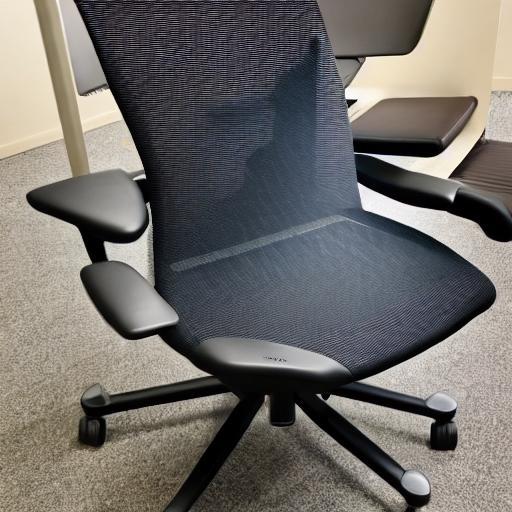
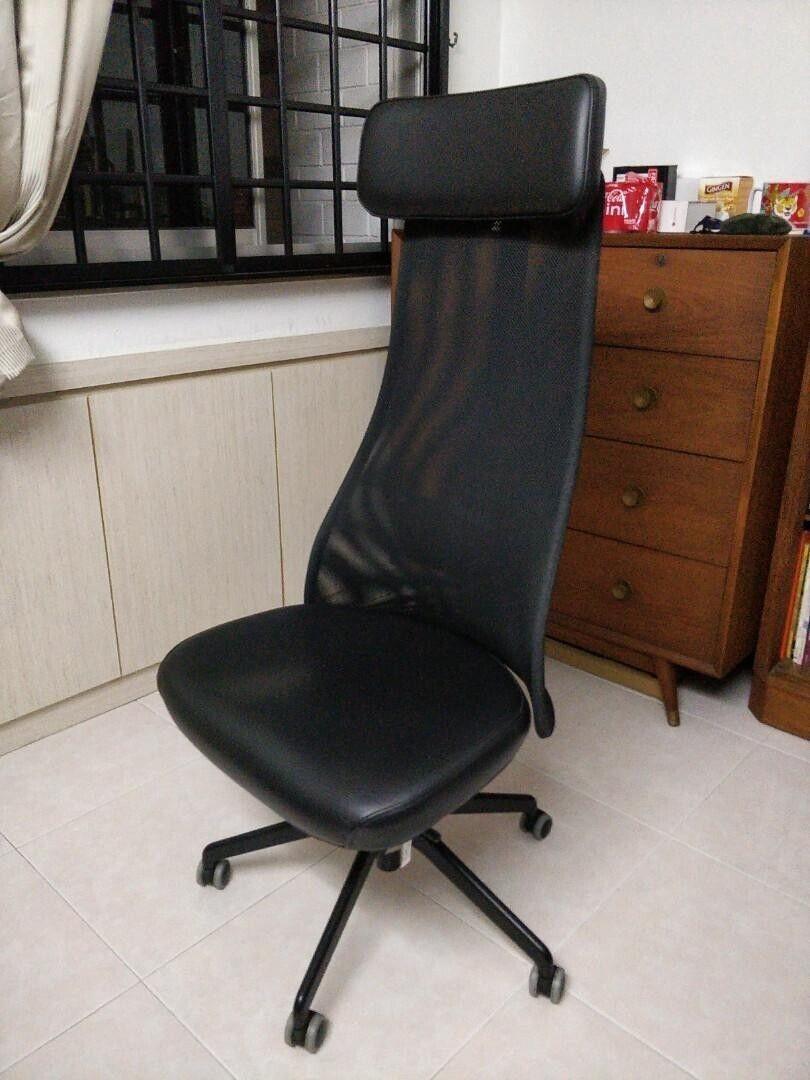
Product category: items_chair
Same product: no